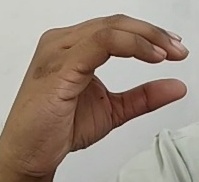
ASL sign: C